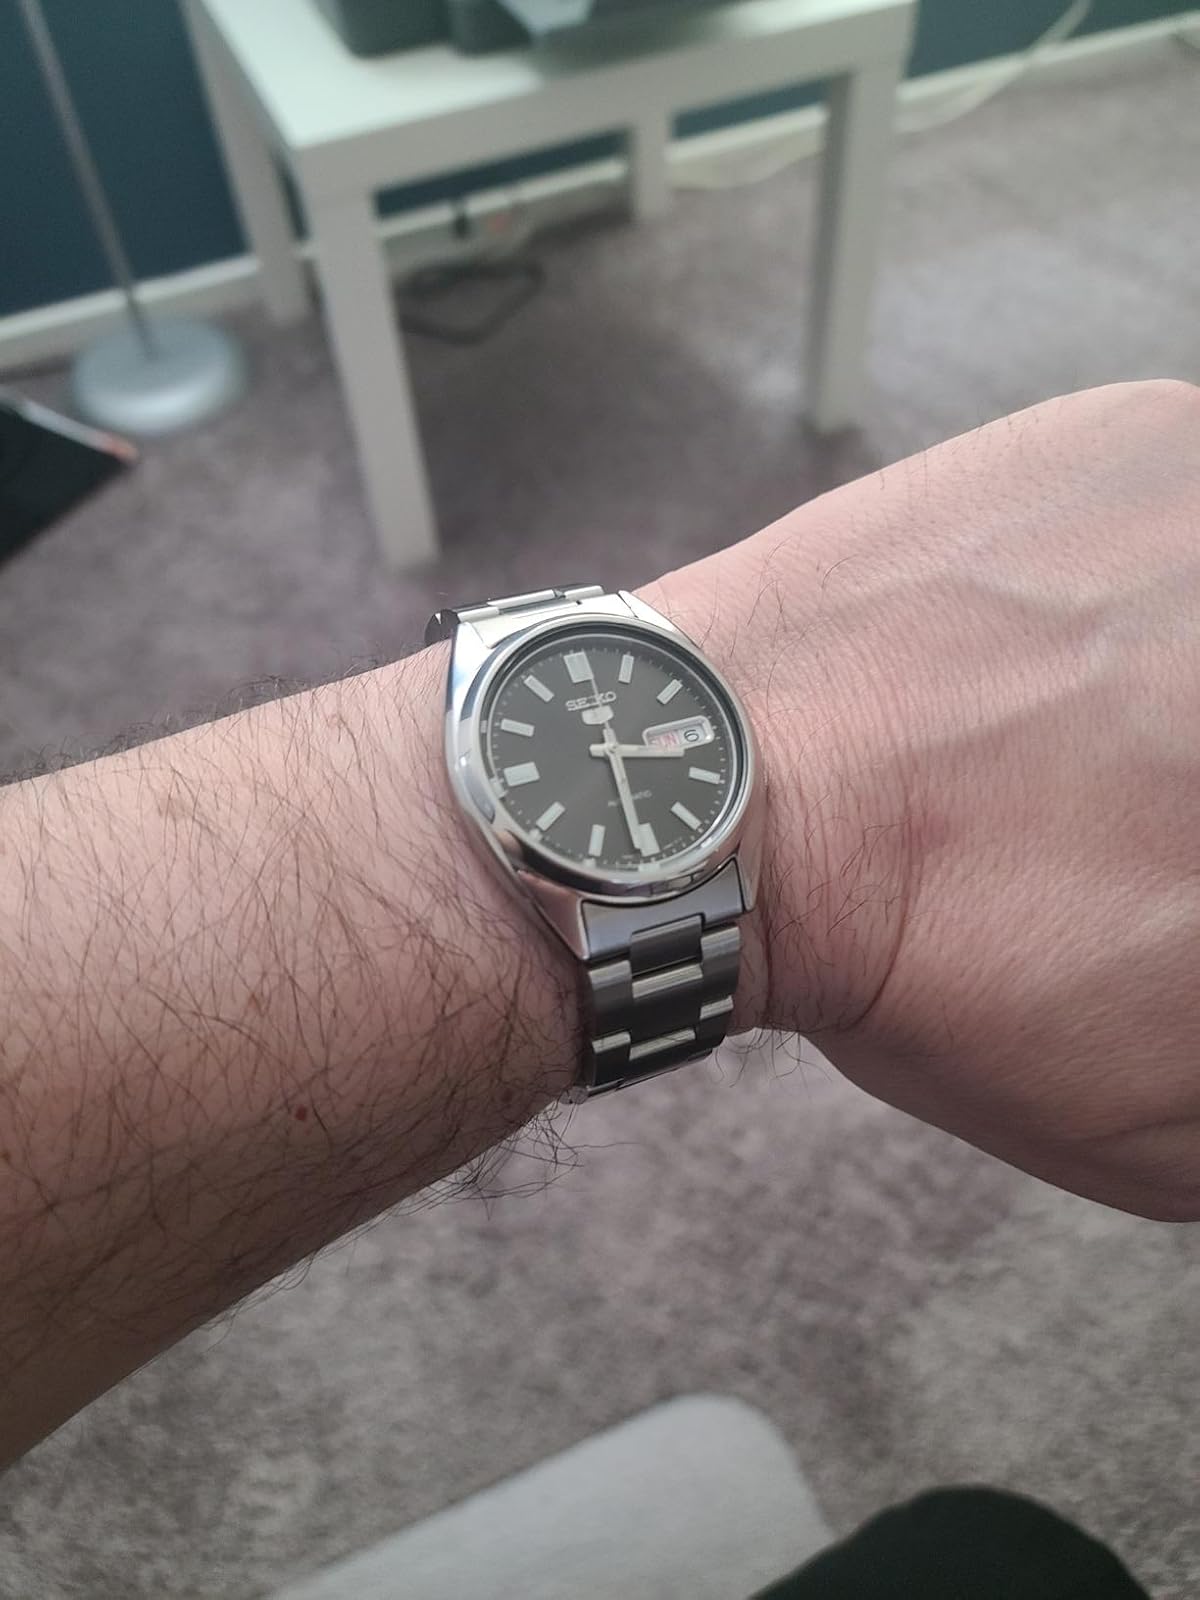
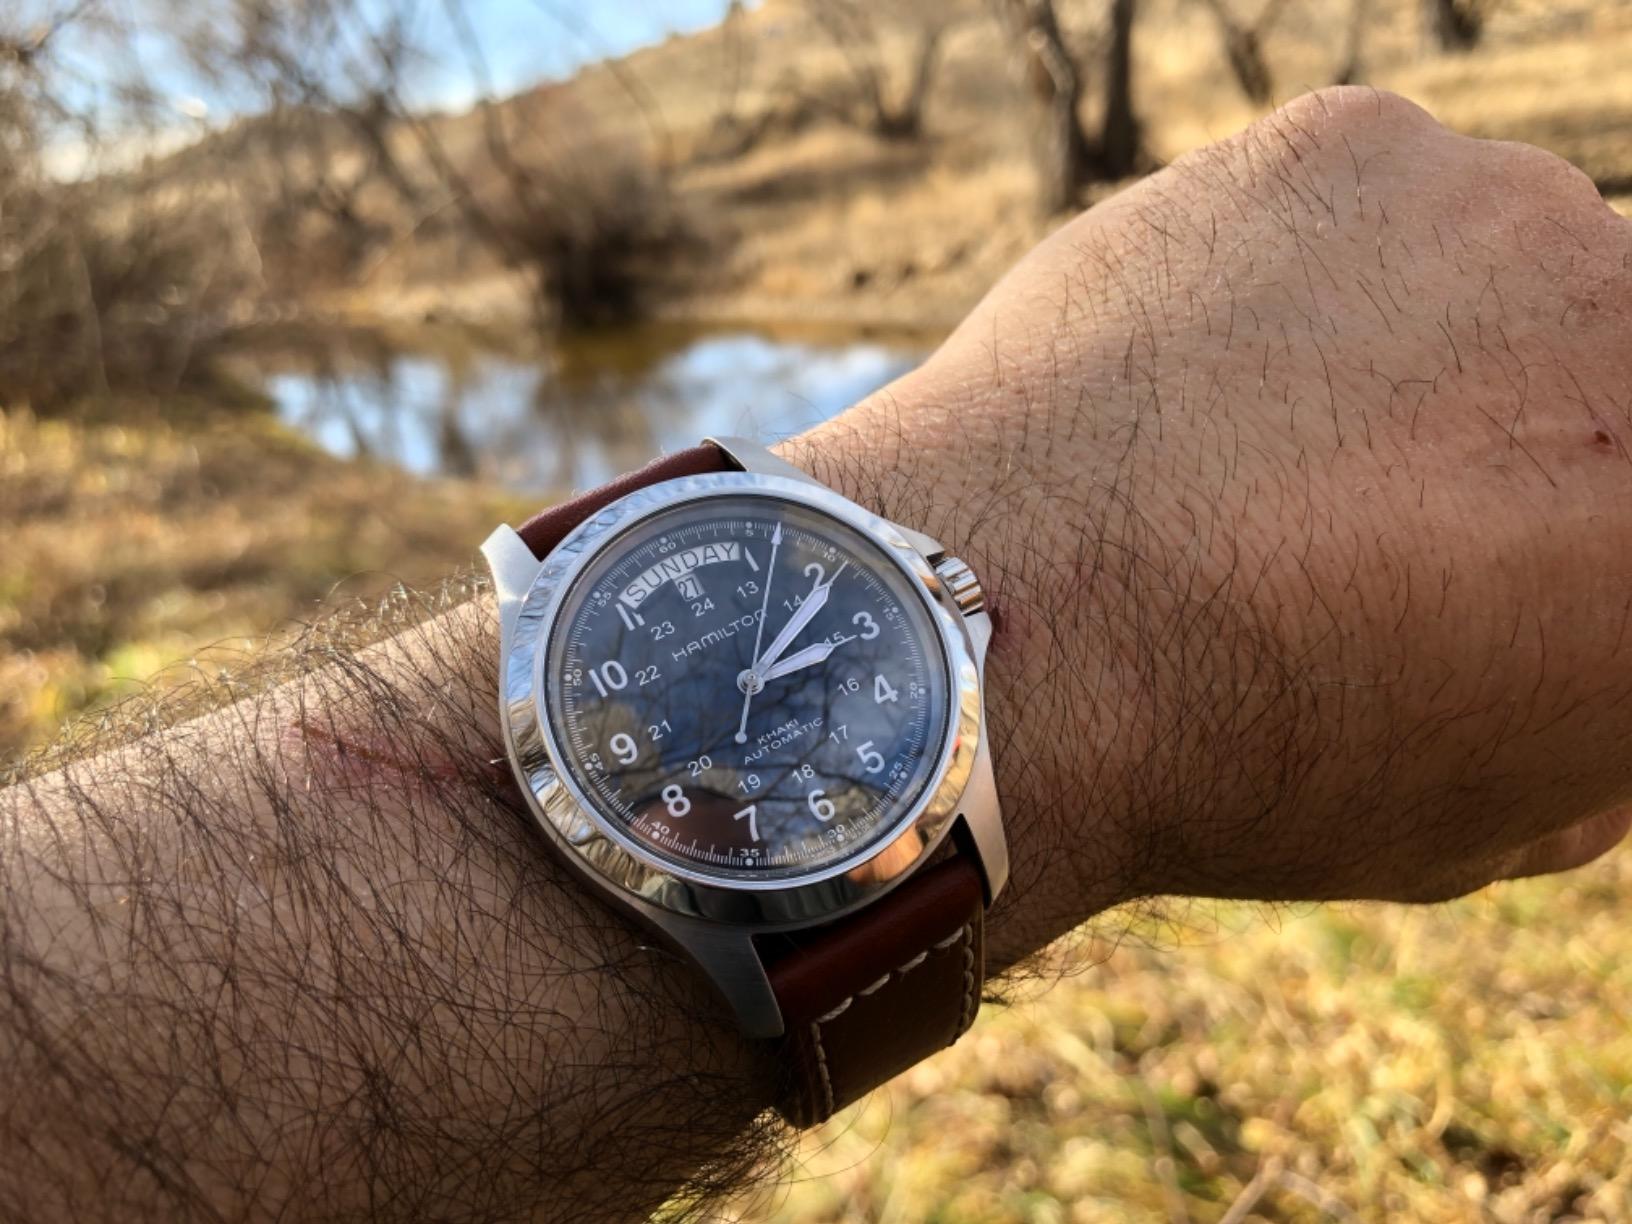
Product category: accessories_watch
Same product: no